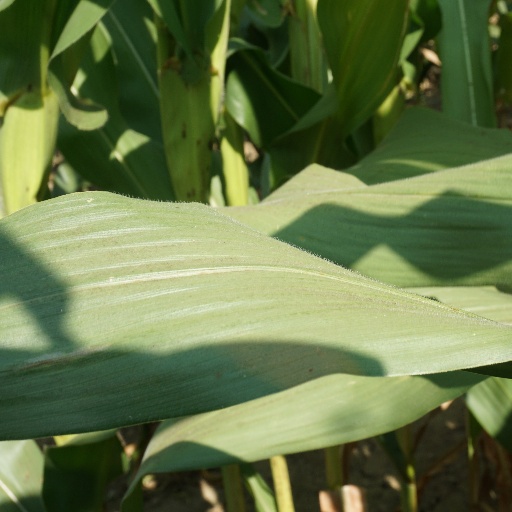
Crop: maize; corn